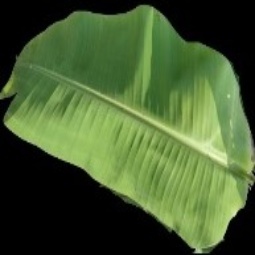
Label: Sulphur